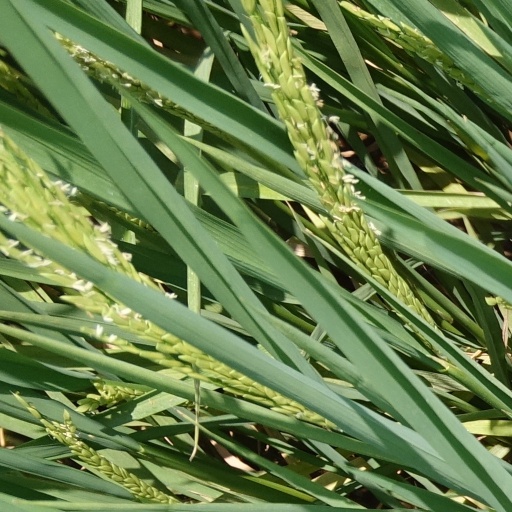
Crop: rice